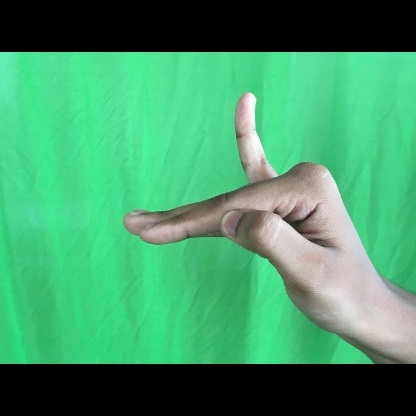
Mudra: Hamsapaksha